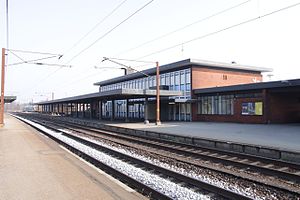
Vojens Station
Vojens Station er en dansk jernbanestation i Vojens på Den Sønderjyske Længdebane. Den har også været udgangspunkt for længdebanens sidebane til Haderslev, men her kører nu kun veterantog.